SS Morro Castle (1930)

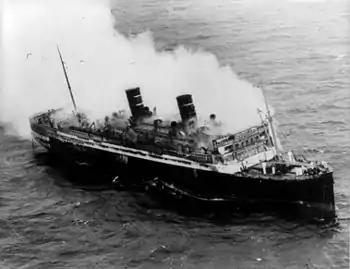
"Morro Castle" on fire, September 8, 1934

At around 2:50 a.m. on September 8, while "Morro Castle" was sailing around eight nautical miles off Long Beach Island, New Jersey, a fire was detected in a storage locker within the First Class Writing Room on B Deck. Within the next thirty minutes, the ship became engulfed in flames. As the fire grew in intensity, Acting Captain Warms attempted to beach the ship, but the growing need to launch lifeboats and abandon ship forced him to give up his plan.